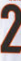
Number: 2